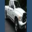
Label: pickup_truck